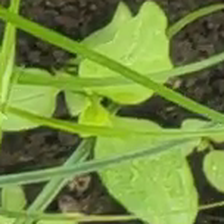
Weed species: Kena_(Commplina_benghalensio)